Organic Herb Trading Co.

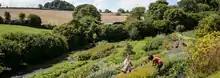
The Organic Herb Trading Company's certified biodynamic and organic herb field in Milverton, Somerset

The Organic Herb Trading Company is a supplier of organic herbs and spices. It was founded by Mike Brook in 1982 in a small village called Hambleden near Henley-on-Thames. Over the last 30 years, the company has grown and sourced the UK's largest range of ingredients for a diverse range of customers in the herbal tea, food, health, and beauty markets. Their customers are based both in the UK and worldwide and include brands such as Pukka Herbs, Neal's Yard Remedies, and River ford.